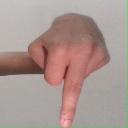
अक्षर: प